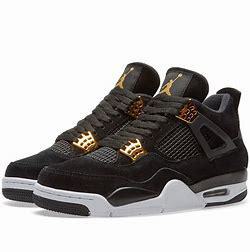
Brand: Jordan
Model: 4 Retro